Ernst Friedrich

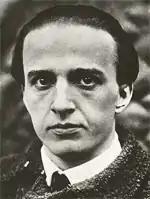
Ernst Friedrich at the age of 30

Ernst Friedrich (25 February 1894 – 2 May 1967) was a German anarcho-pacifist.